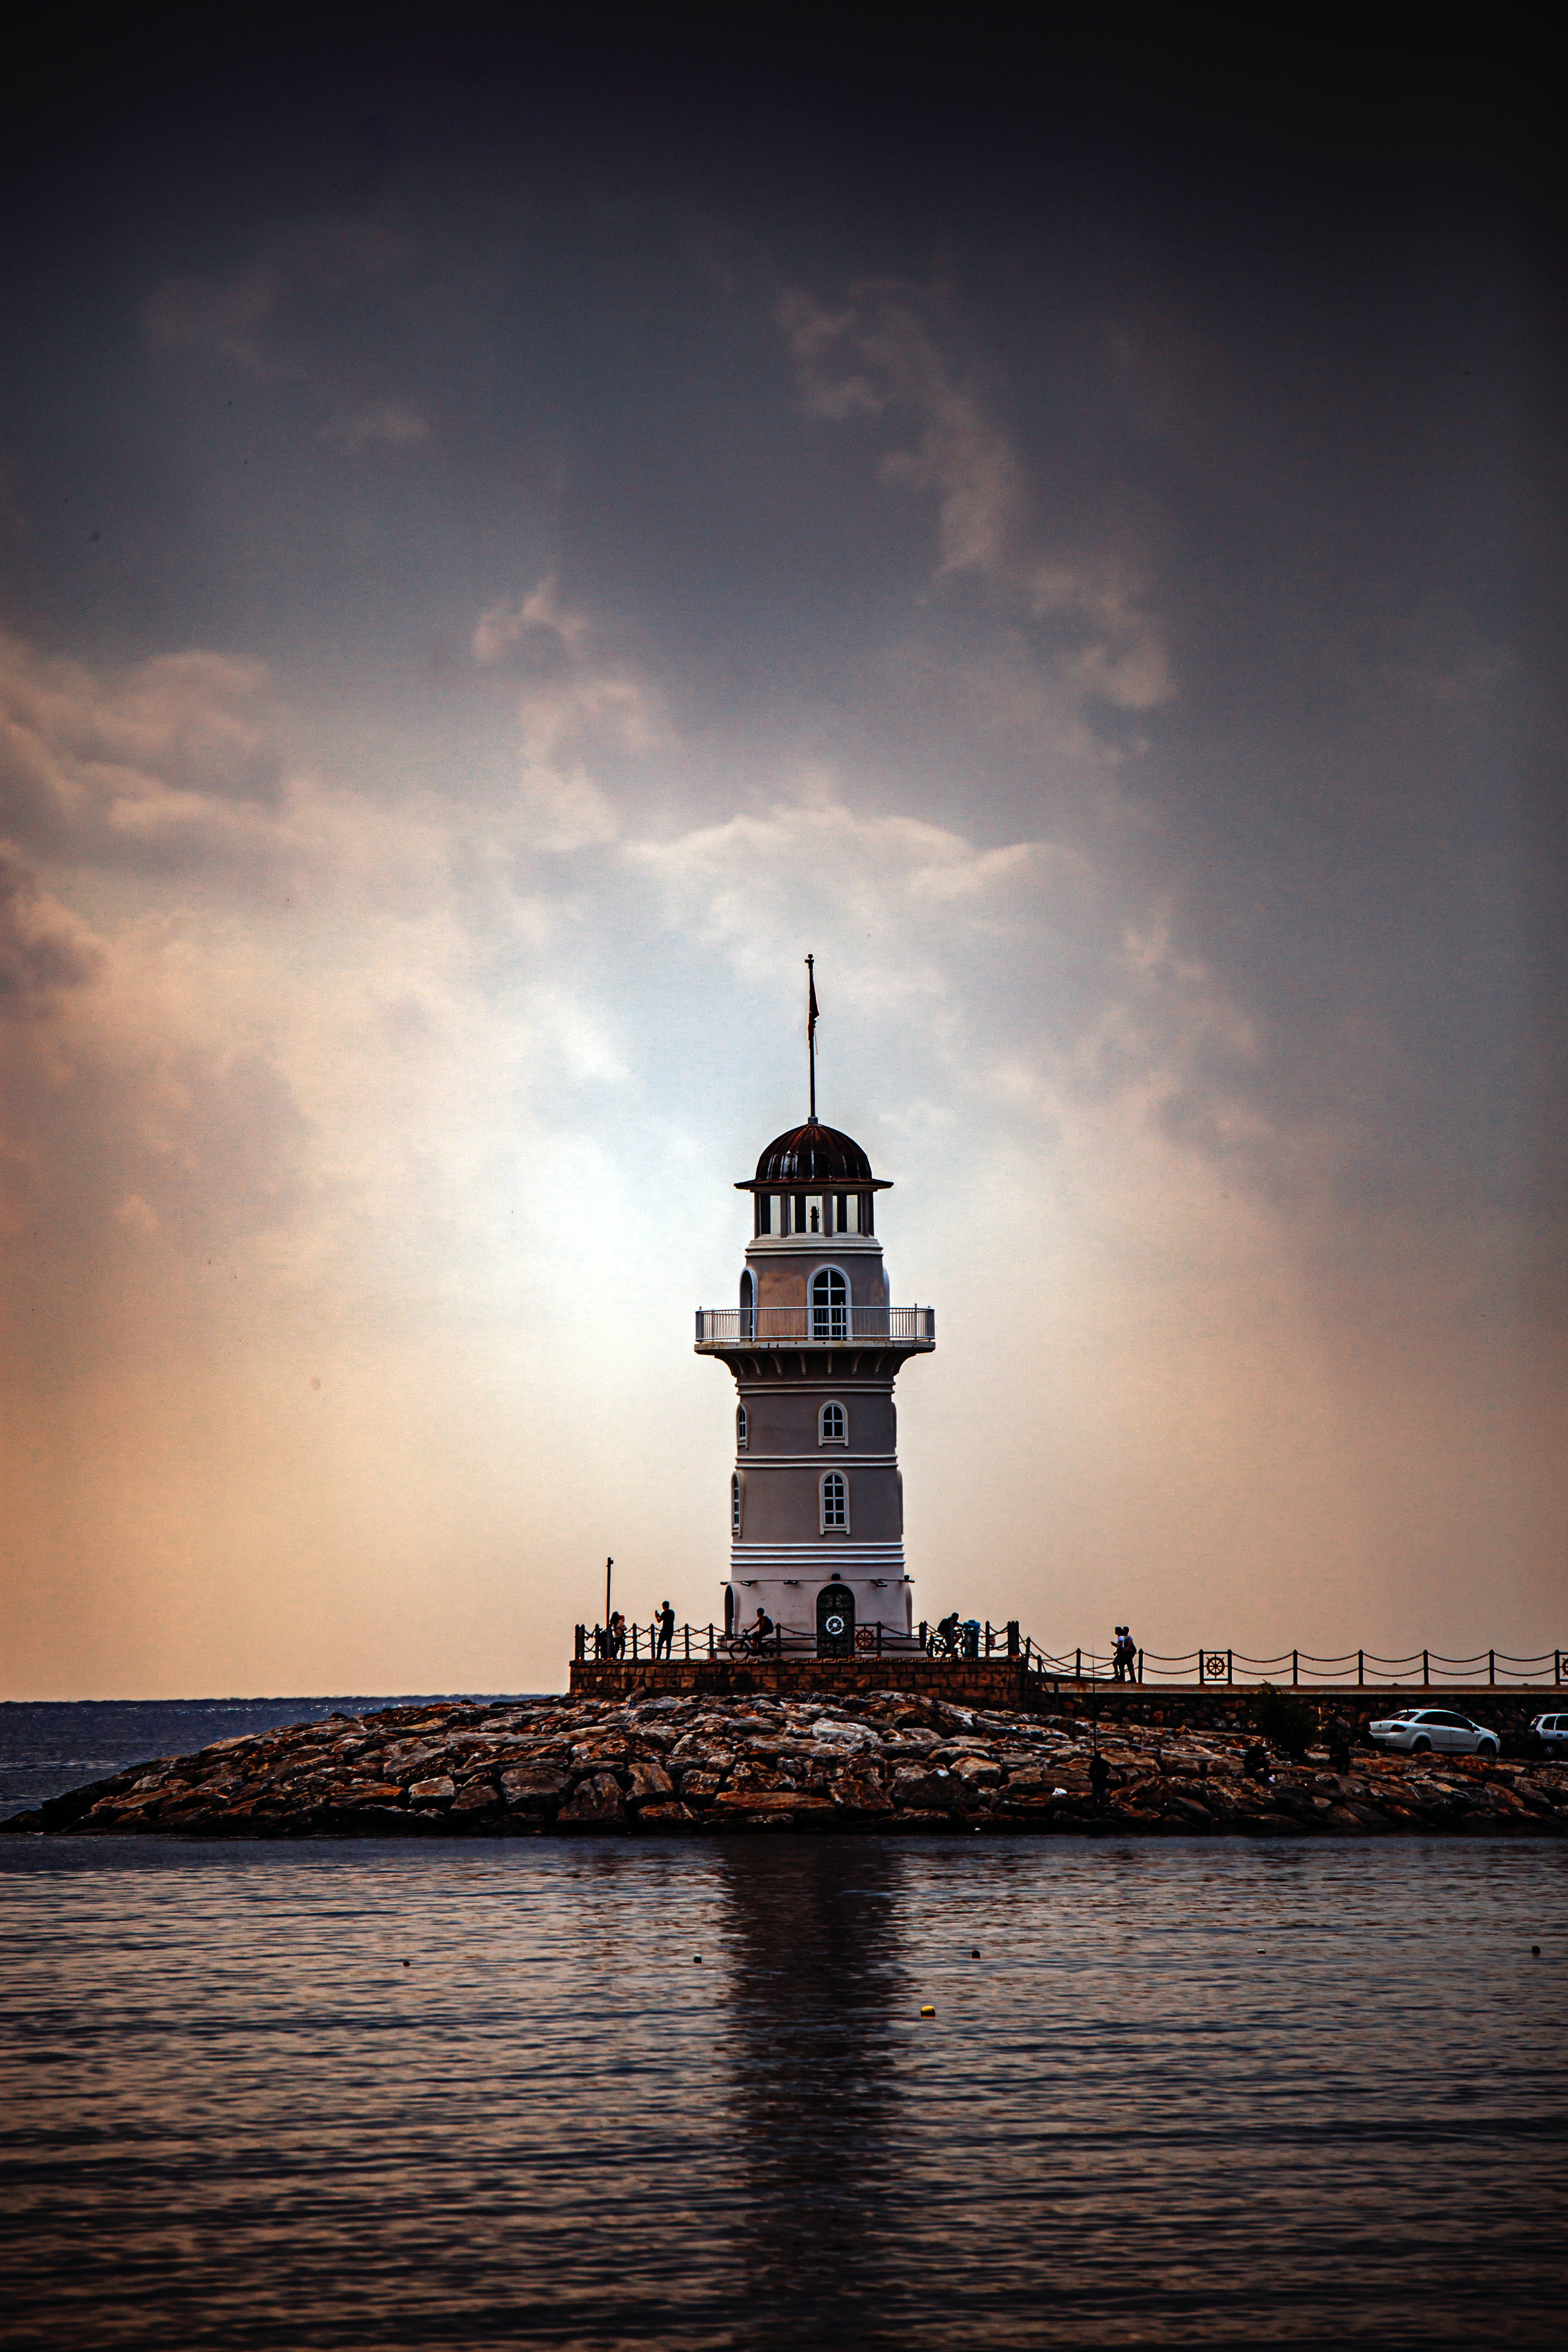
natural, cloud, water, lighthouse, sky, tower, building, beacon, dusk, horizon, morning, sunset, window, lake, tree, calm, monument, city, reflection, evening, afterglow, art, ocean, landscape, darkness, skyscraper, spire, night, observation tower, dawn, cumulus, sea, finial, national historic landmark, sunrise, vacation